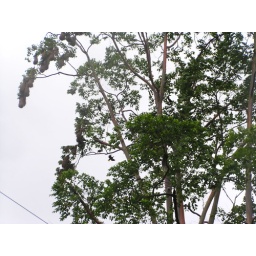
Costa Rica Honeymoon 2009 104 - weird bird filled nesting tree in Cahuita